On China

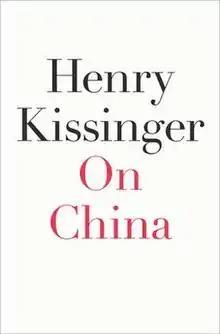
First-edition cover

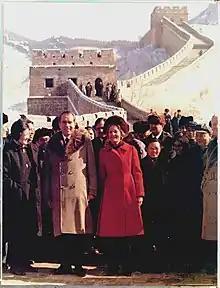
President and Mrs. Nixon visit the Great Wall of China and the Ming tombs, 24 February 1972.

On China is a 2011 non-fiction book by Henry Kissinger, former National Security Adviser and United States Secretary of State. The book is part an effort to make sense of China's strategy in diplomacy and foreign policy over 3000 years and part an attempt to provide an authentic insight on Chinese Communist Party leaders. Kissinger, considered one of the most famous diplomats of the 20th century, played an integral role in developing the relationship between the United States and the People's Republic of China during the Nixon administration, which culminated in Nixon's 1972 visit to China.